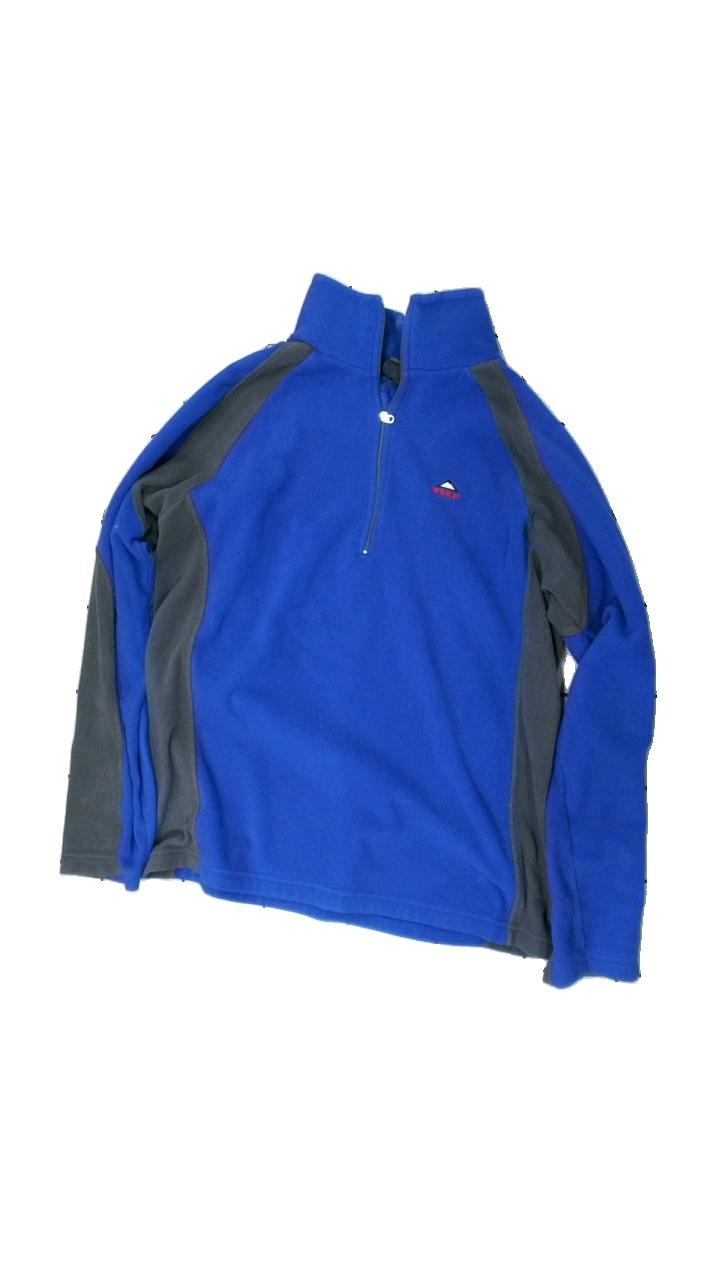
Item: Outerwear (Men)
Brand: Mckinley (intersport)
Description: blå och grå fleece kofta med dragkedja och broderad logga fram. flera små fläckar över hela
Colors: Blue, Grey
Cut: Regular
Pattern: Embroidered
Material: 100% polyester
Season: Autumn
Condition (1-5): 3
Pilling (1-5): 5
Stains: Major
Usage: Export
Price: <50